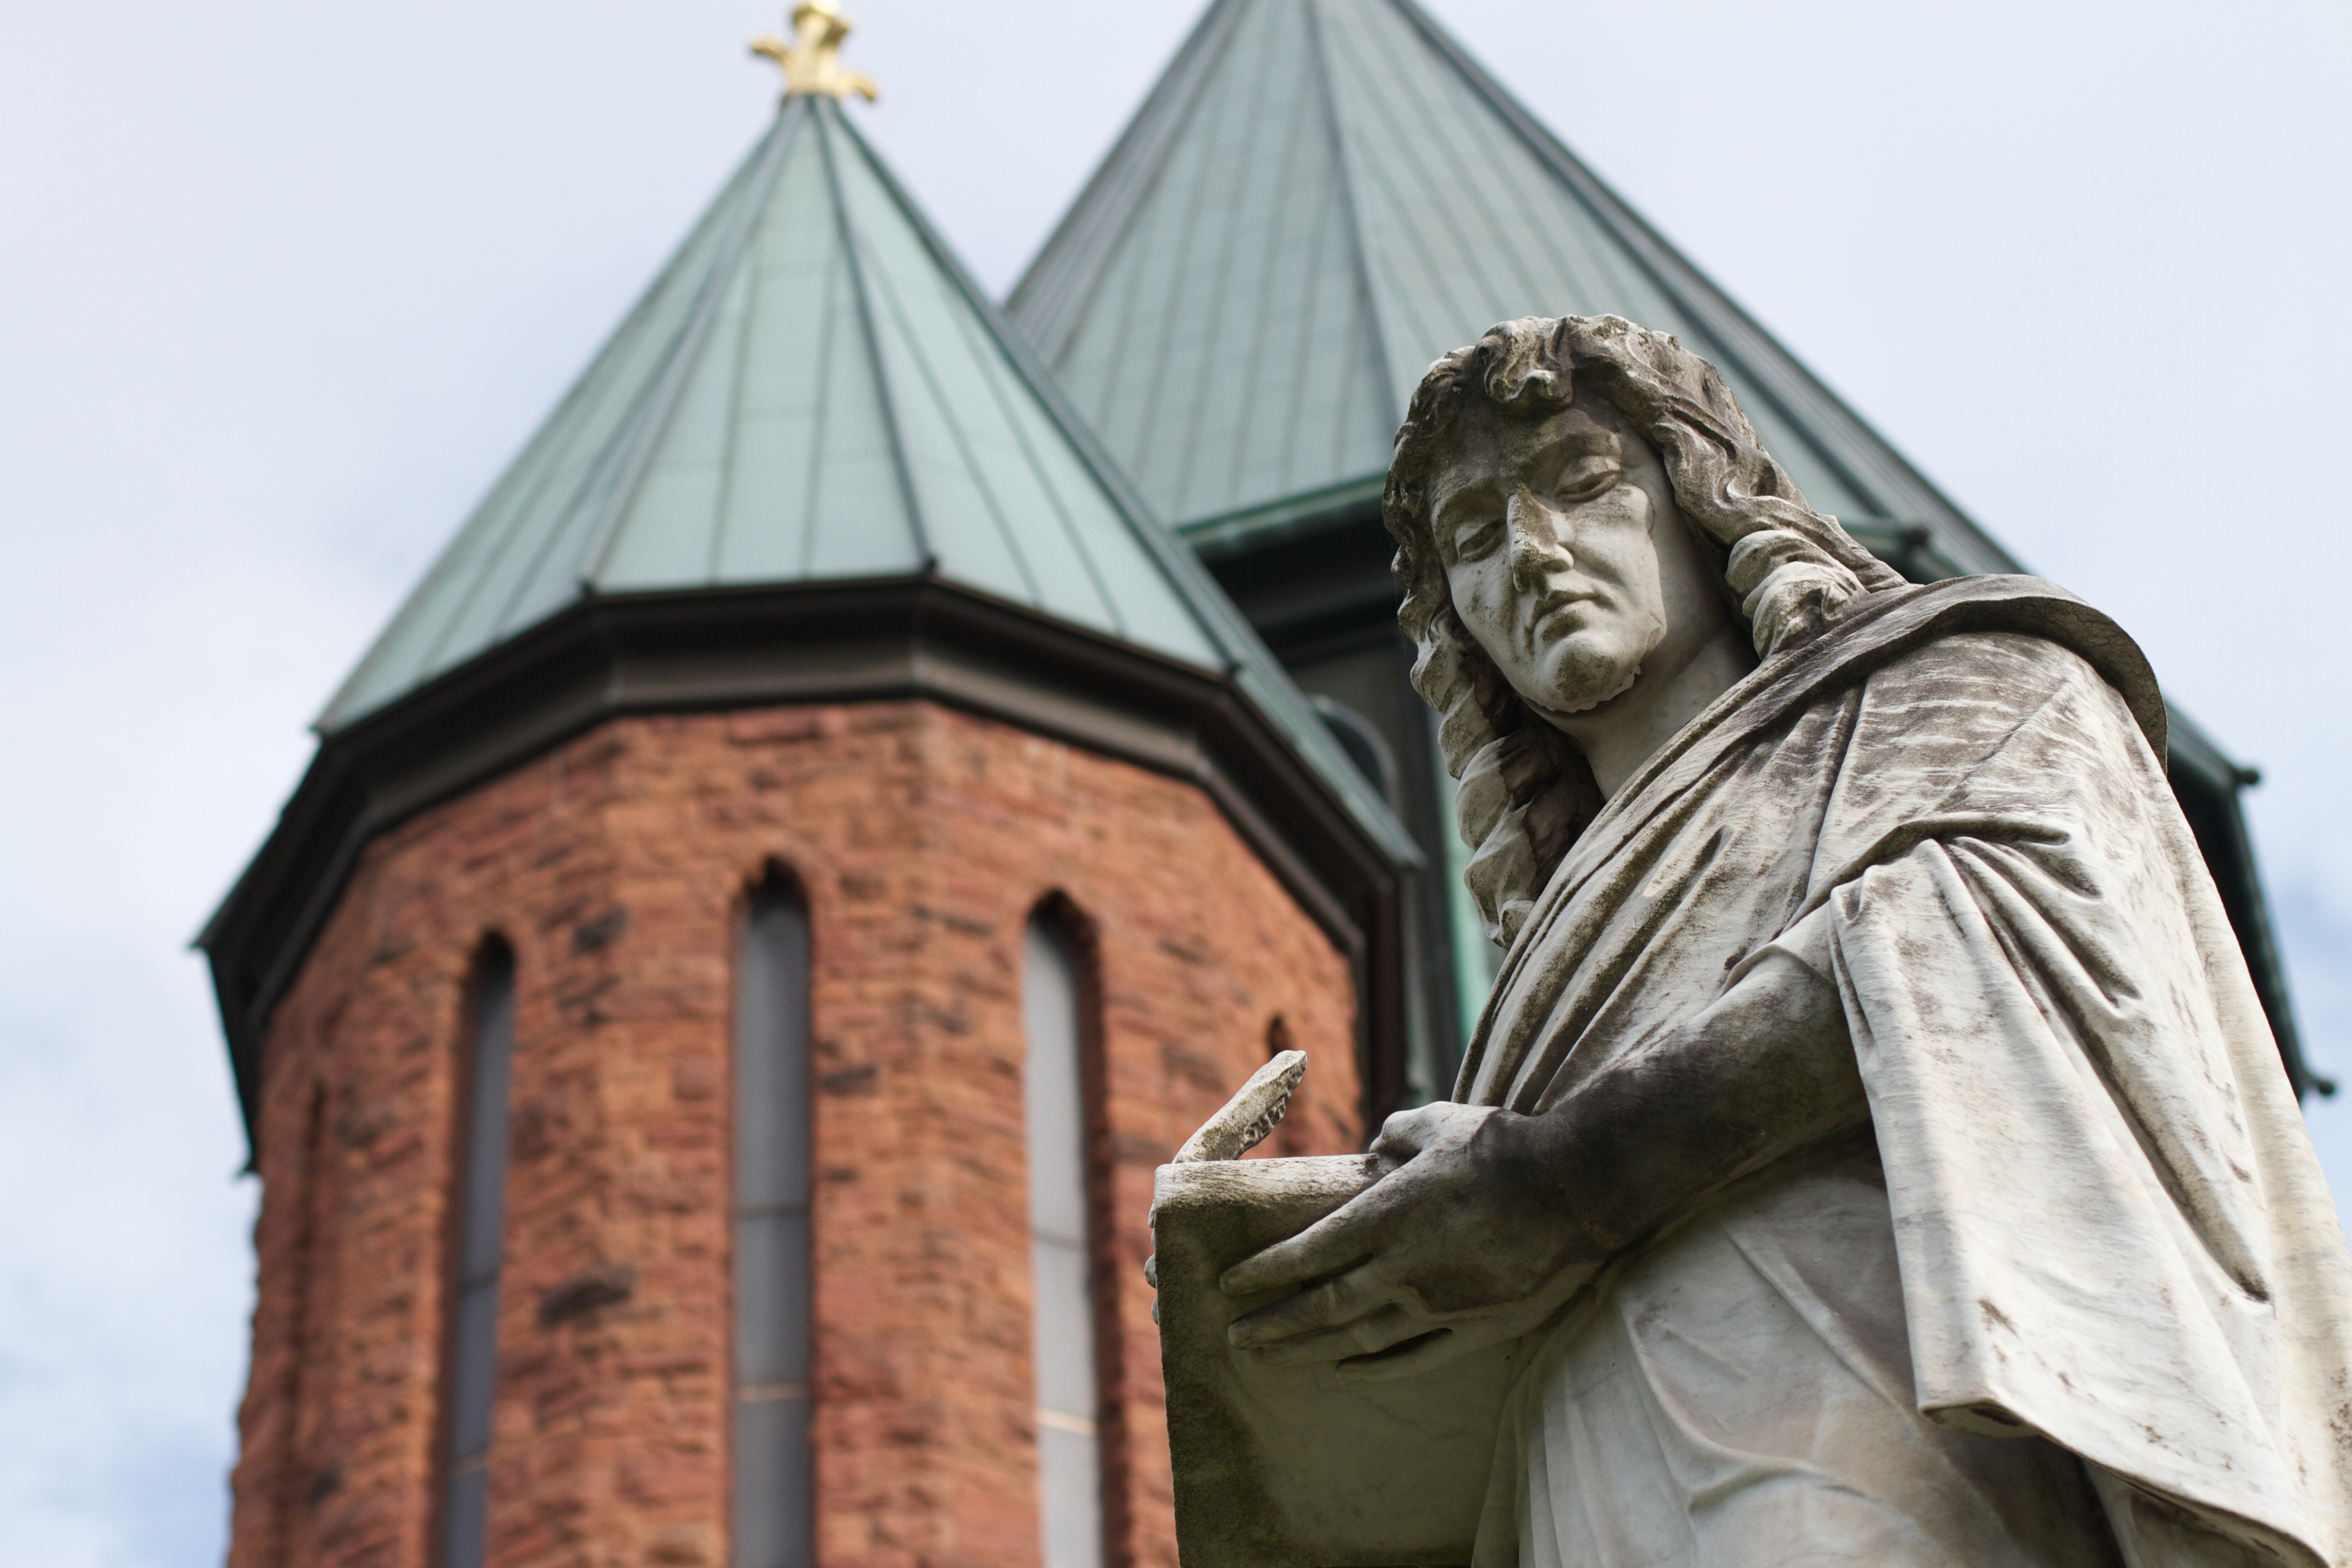
monument, statue, church, chapel, place of worship, steeple, raildog